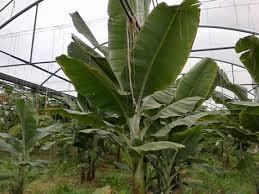
Shamba la ndizi. Naona ndizi limepandwa hapa na ndizi ni mojawapo ya matunda ambayo huleta pesa sana kwa wakulima. Mkulima anapopata ndizi anaweza akakata na kupeleka sokoni na kupata pesa mingi ambayo anawezatumia kufanya nayo shughuli zake zingine. Vilevile ndizi unaweza ukala na kupata nguvu ya kufanya kazi zako zingine.